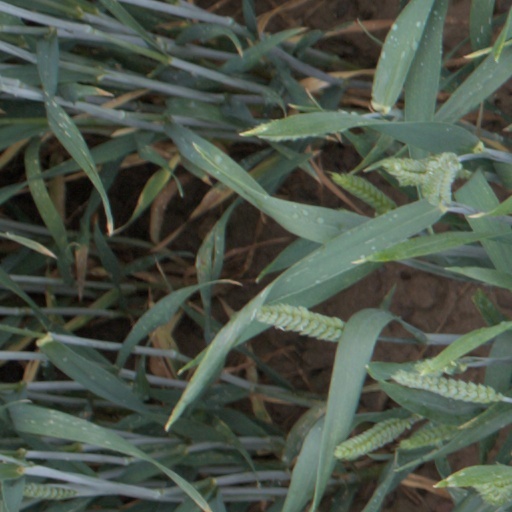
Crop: wheat